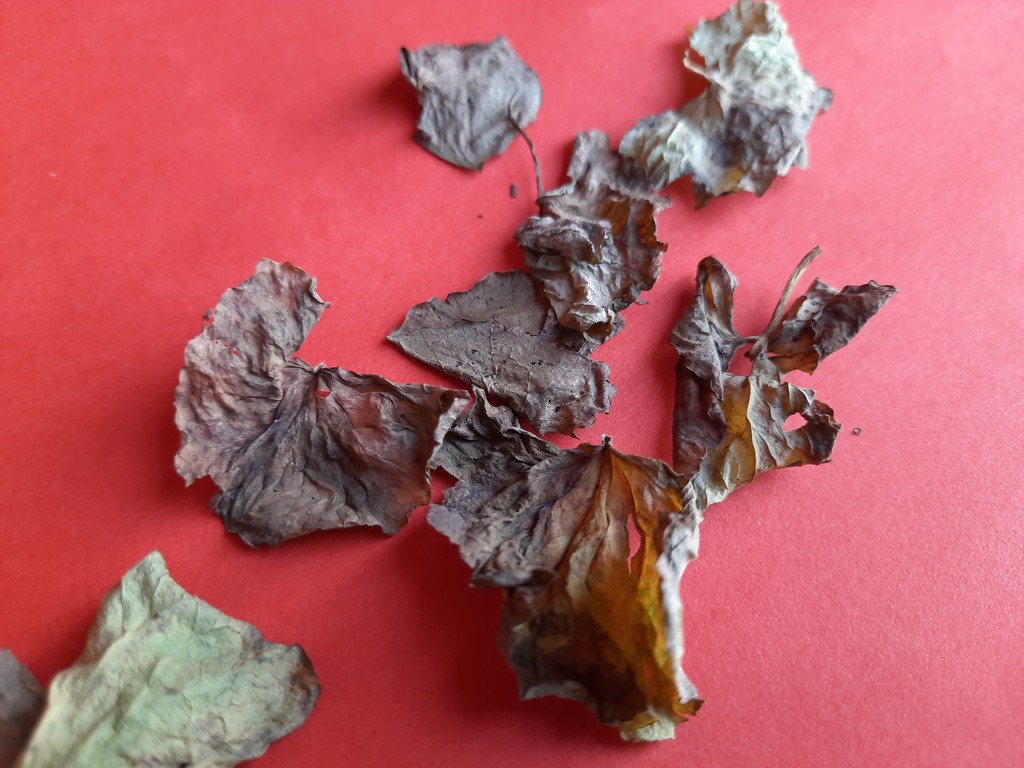
Label: Dried